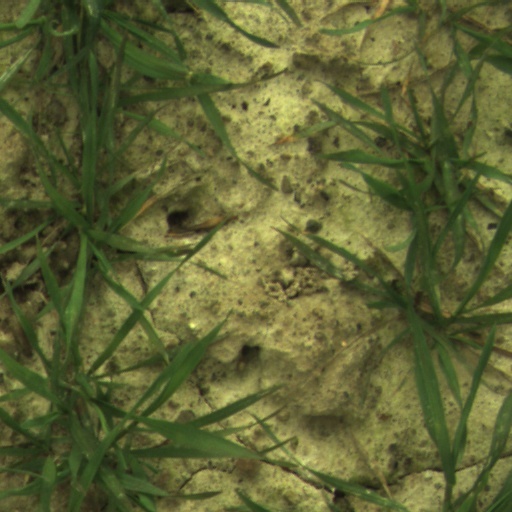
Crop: wheat